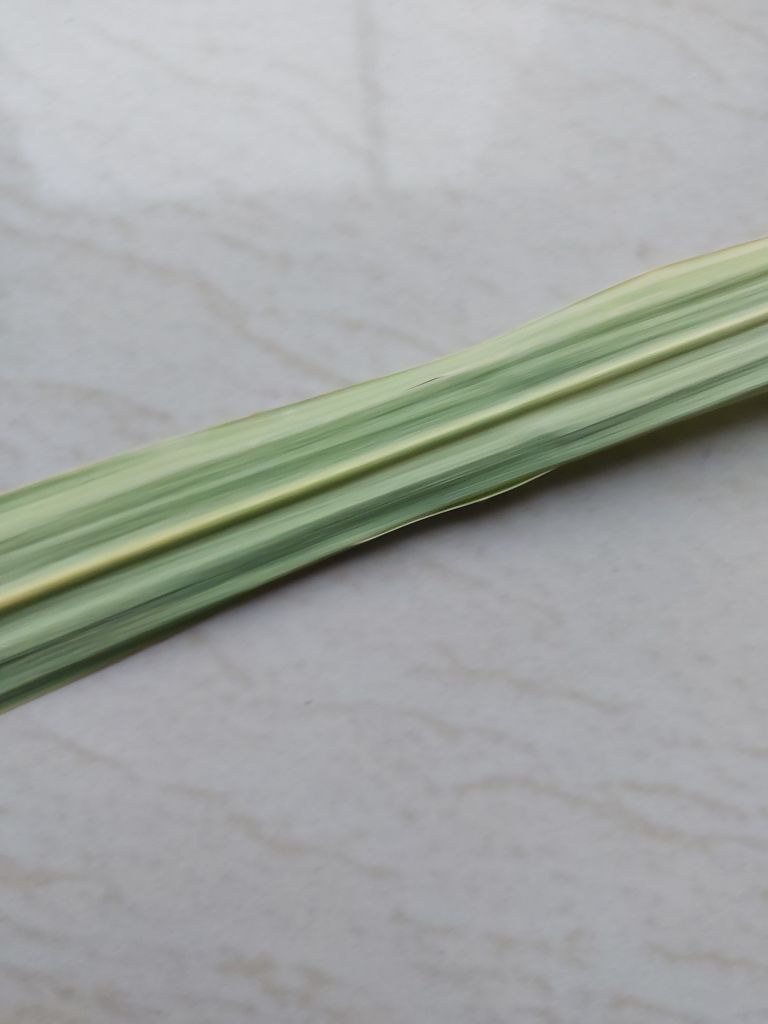
Label: Yellow Leaf